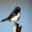
Label: bird